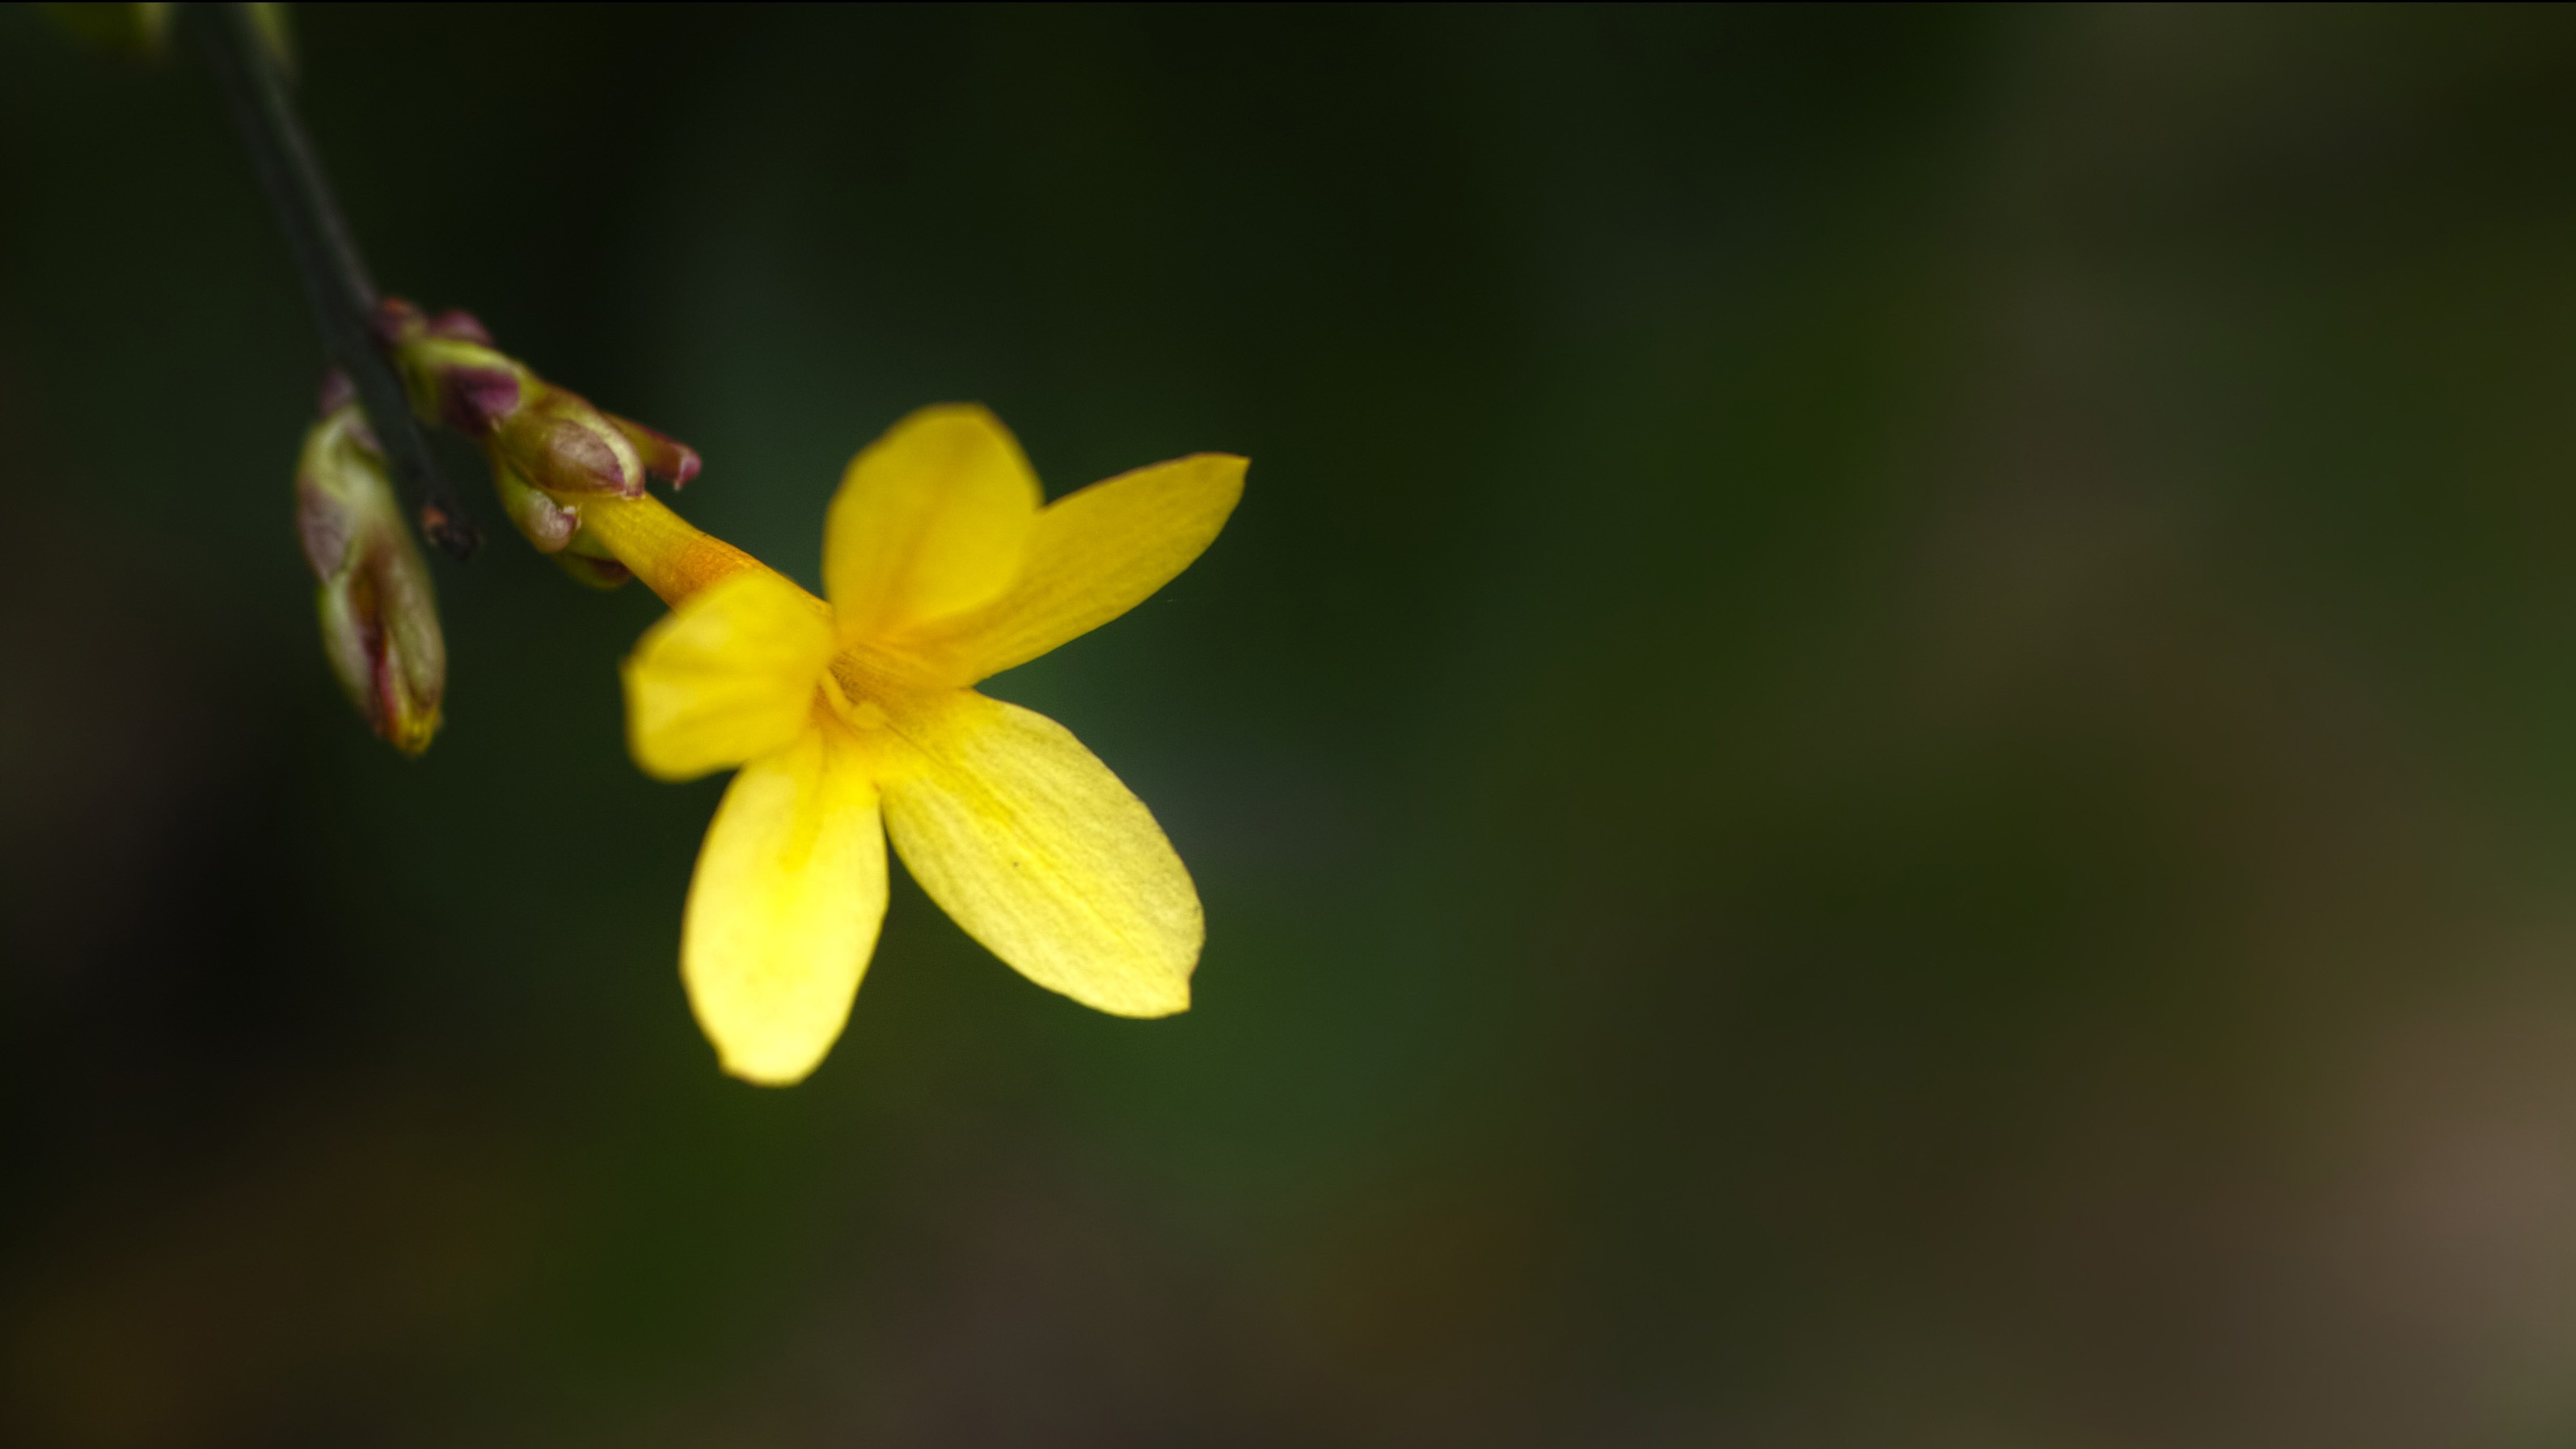
plant, photography, flower, petal, yellow, flora, wildflower, yellow flowers, macro photography, flowering plant, early spring, plant stem, land plant, youngchun tuesday, seonyudo, flowers to welcome spring